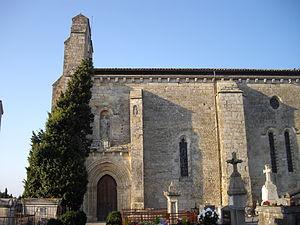
Église Saint-Pierre de La Sauve, Gironde, France
La via Turonensis est le nom latin d'un des quatre chemins de France du pèlerinage de Saint-Jacques-de-Compostelle, le plus au nord. Elle part de la tour Saint-Jacques à Paris, puis traverse notamment Orléans ou Chartres, Tours, Poitiers, Saintes, Bordeaux.
La Sauve est une commune du Sud-Ouest de la France, située dans le département de la Gironde, en région Nouvelle-Aquitaine.